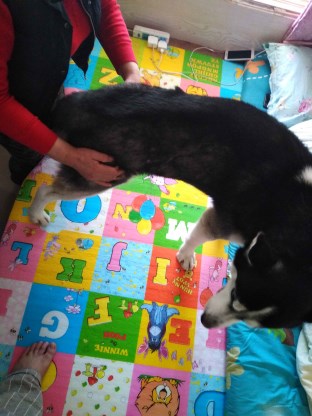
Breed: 1160-n000003-Siberian_husky